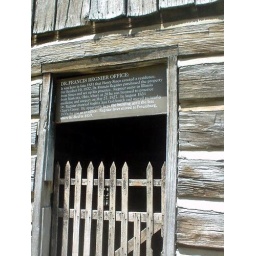
Front door of Doctor's home in NS w/ park plaque